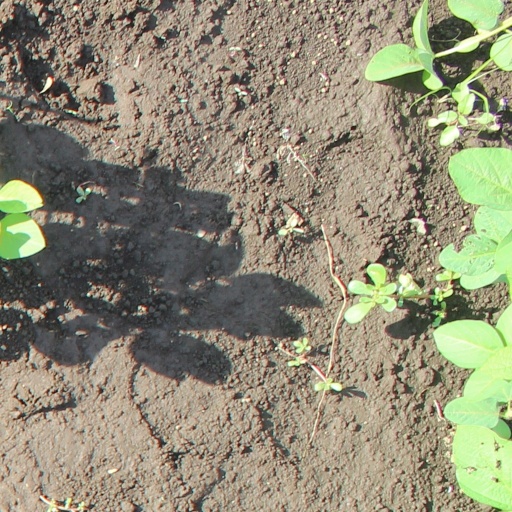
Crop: soybean